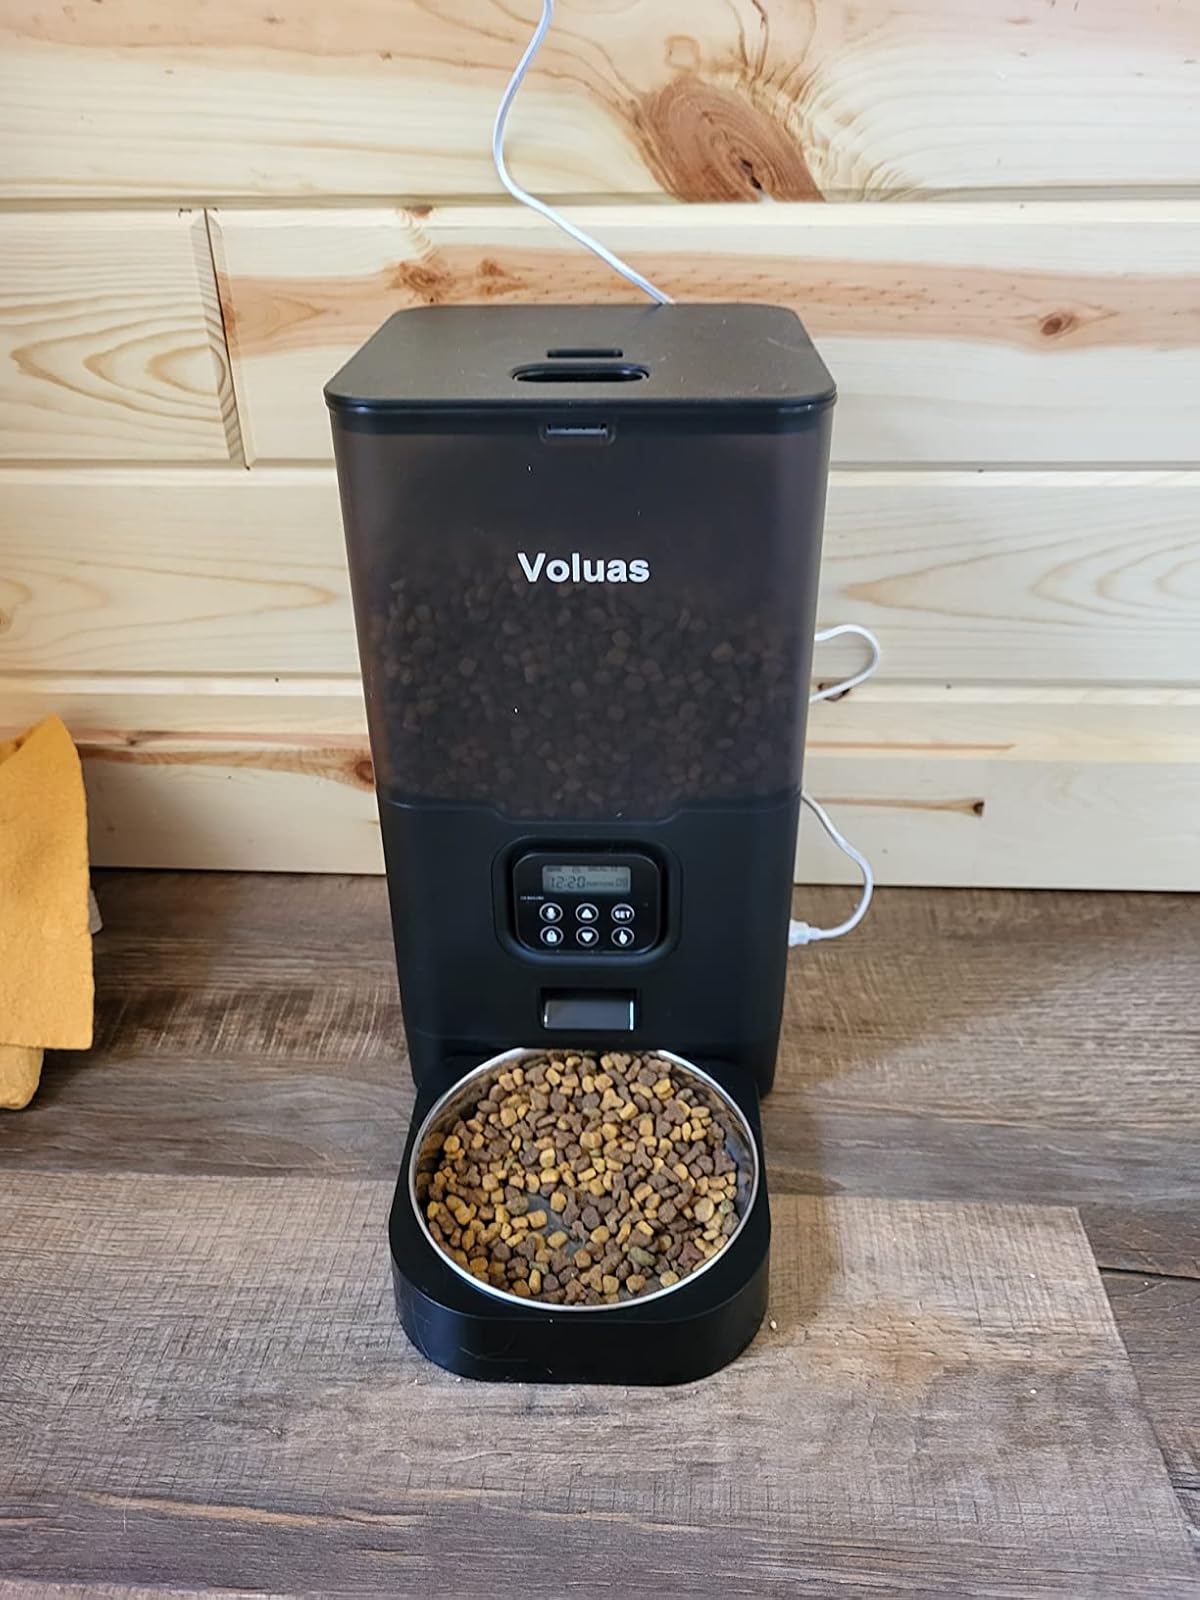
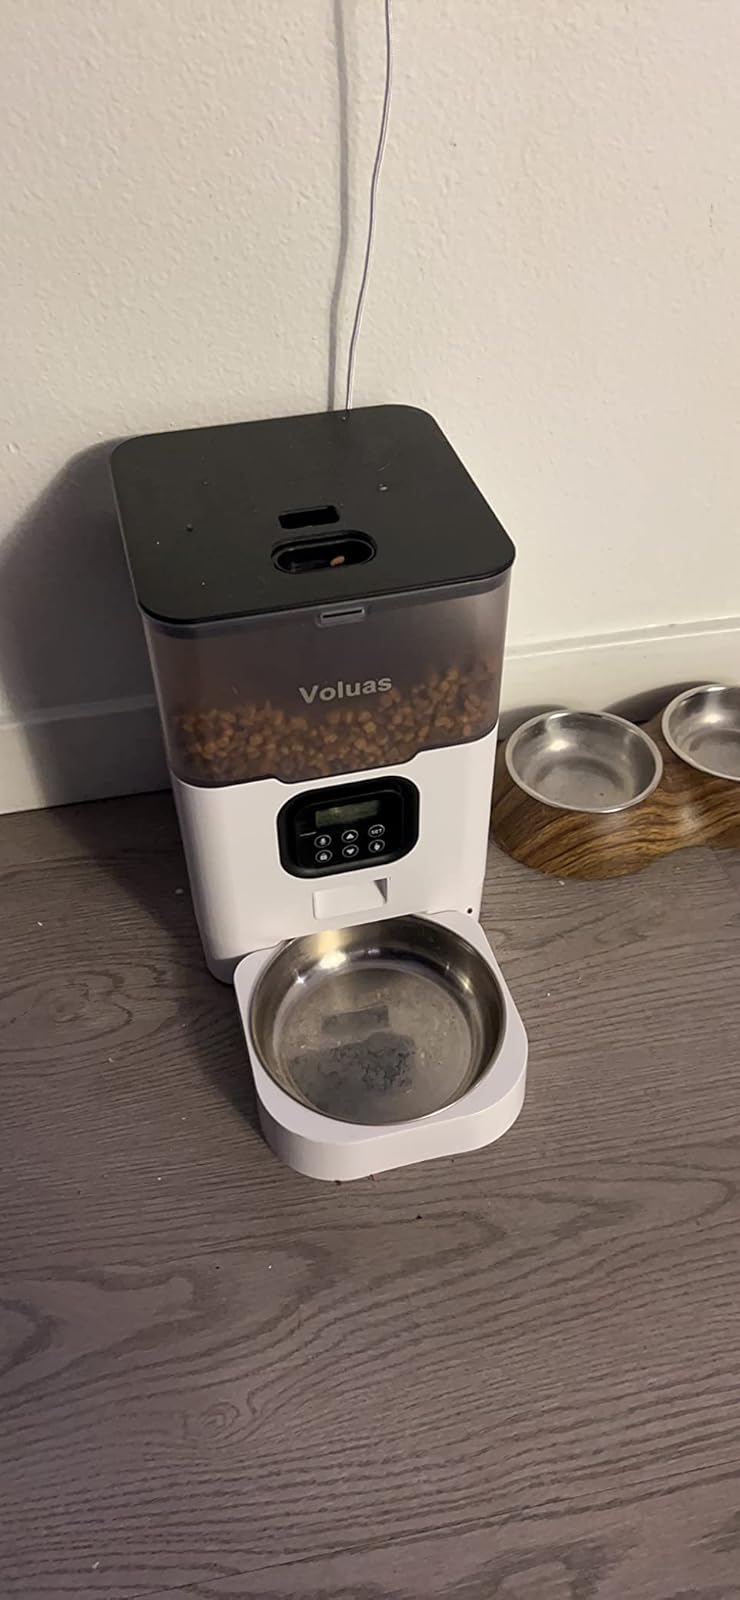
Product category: items_feeder
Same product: no